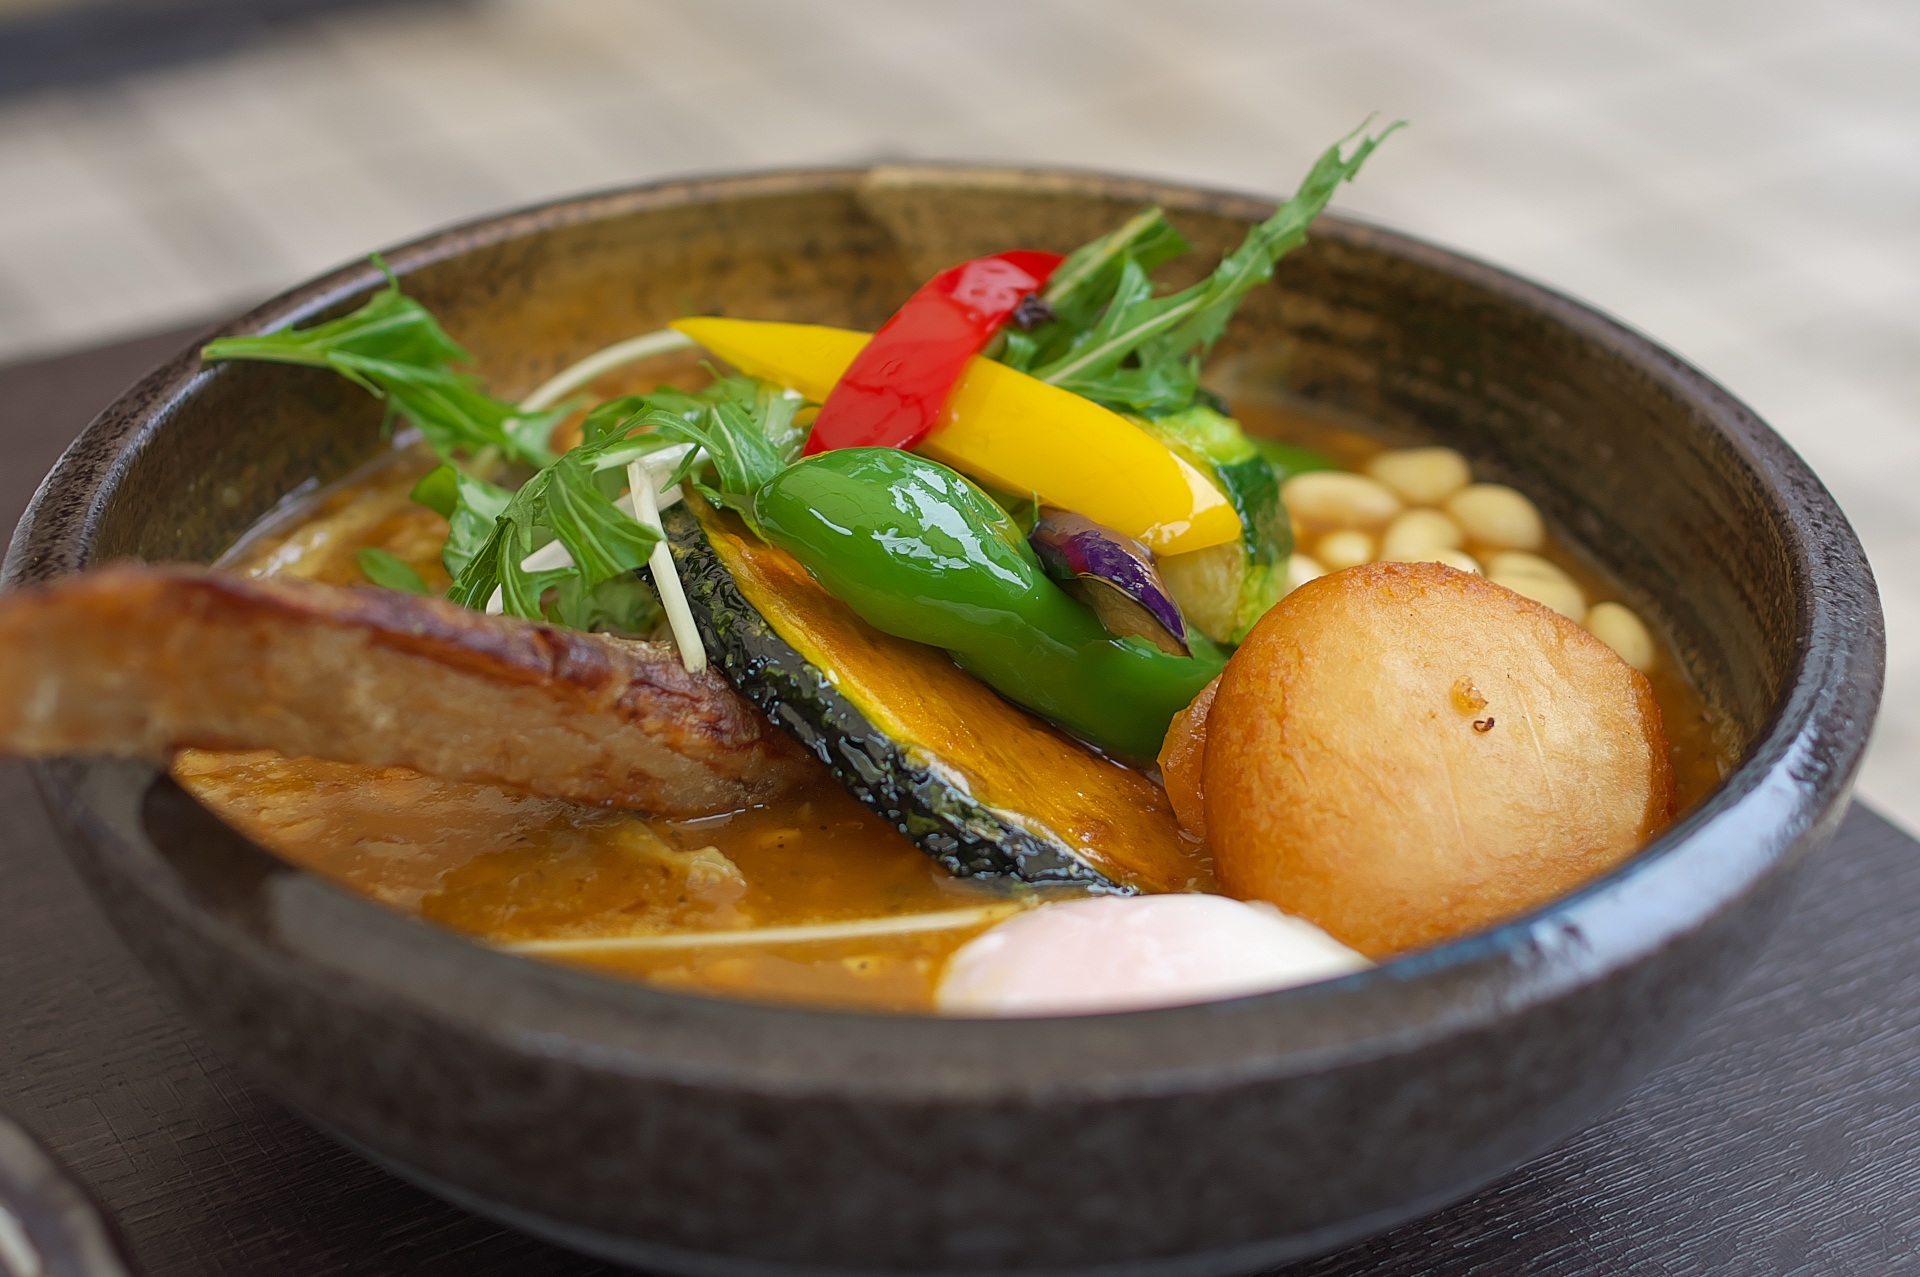
dish, meal, food, produce, vegetable, fish, cuisine, soup, asian food, vegetables, vegetarian food, curry, soup curry, curry samurai